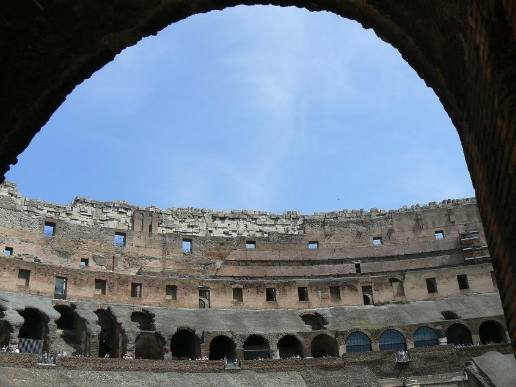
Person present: No